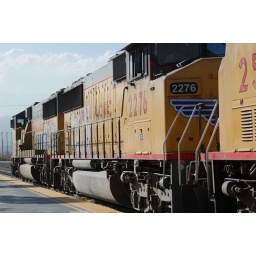
Old train we stumbled upon near Palm Springs during a road trip in the summer of 2006.